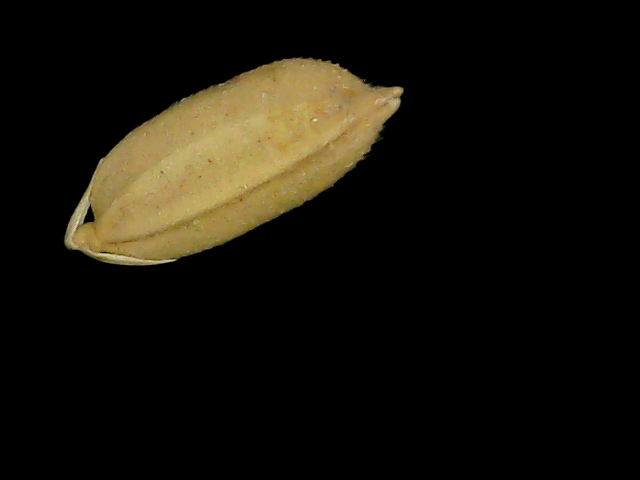
Rice variety: Bd52